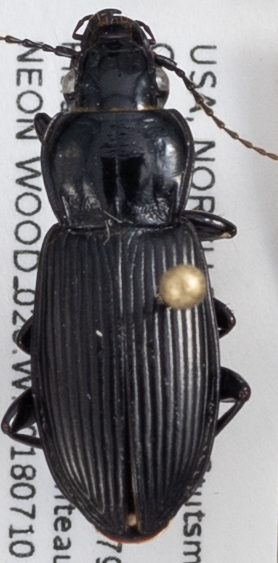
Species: Pterostichus melanarius melanarius
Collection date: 2018-07-10
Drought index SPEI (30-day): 0.396
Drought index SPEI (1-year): -0.404
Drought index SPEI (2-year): -0.172